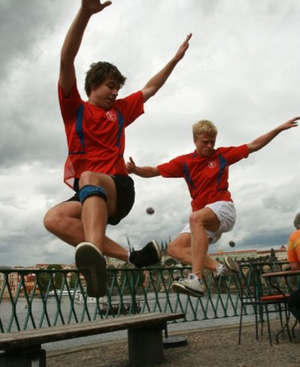
Footbag / Footbag Freestyle konkurrencer / Big3
Jan Honza Weber (v) og Vašek Klouda (h) fra Tjekkiet er to af de største legender indenfor Freestyle Footbag. Vašek har bl.a. vundet VM syv gange og EM 12 gange!
Footbag er en sport med omdrejningspunkt omkring en lille rund stofbold med fyld af metal/plastik/sand.